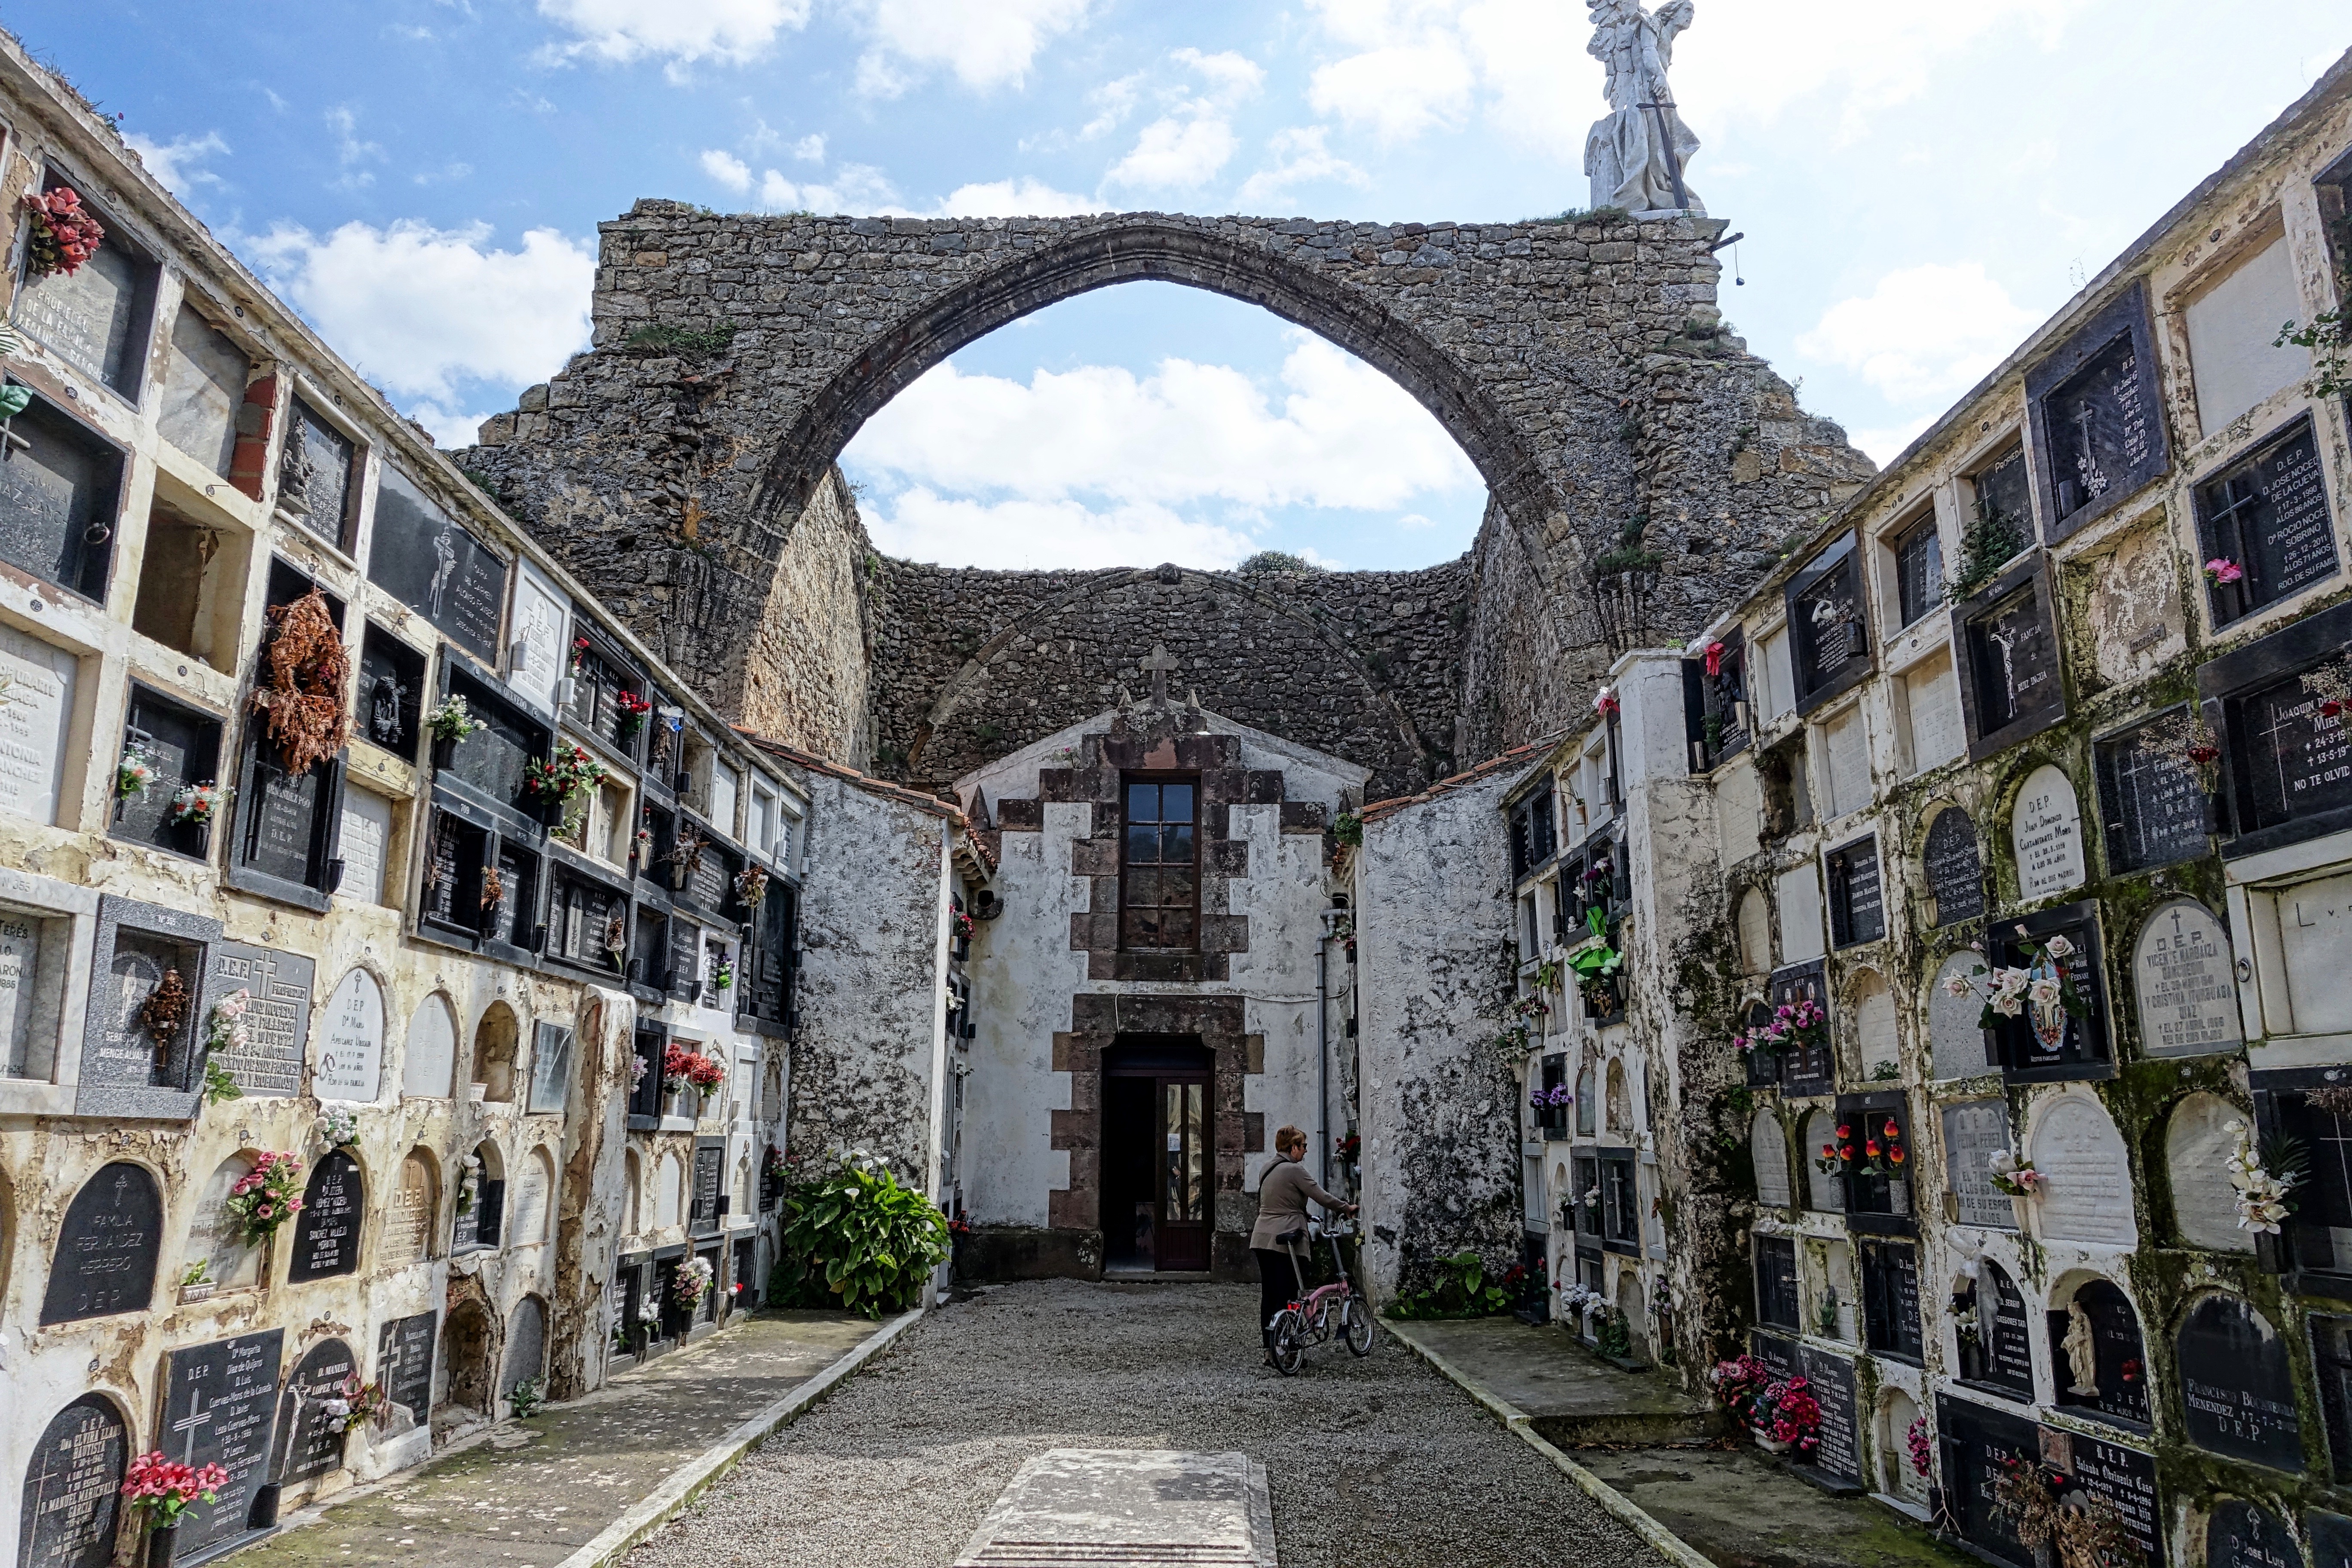
architecture, street, town, city, cityscape, arch, plaza, landmark, facade, cemetery, tourism, arcade, graves, tombs, mausoleum, neighbourhood, tours, urban area, ancient history, human settlement